UNGG reactor

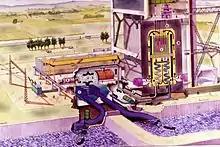
Schematic of a UNGG reactor

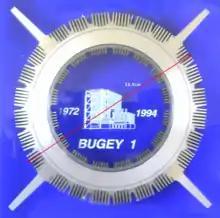
Cross section of UNGG fuel, showing internal cooling path

The UNGG is along with the Magnox the main type of gas cooled reactor (GCR). It was developed independently of and parallel to the British Magnox design, both to meet similar requirements of simultaneous production of electric power and plutonium. Although the French and the British models both used natural uranium and the same moderator and coolant, there were differences in design. In France, each next built reactor had a different design. The first UNGG reactors at Marcoule used horizontal fuel channels and a concrete containment structure. Chinon A1 used vertical fuel channels and a steel pressure-vessel.